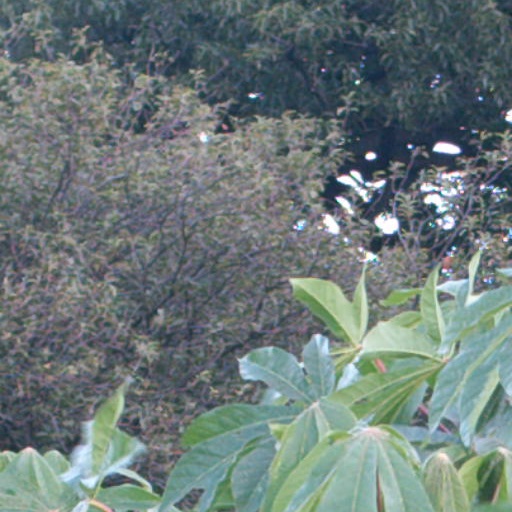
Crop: cassava